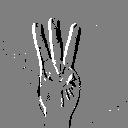
ASL letter: w